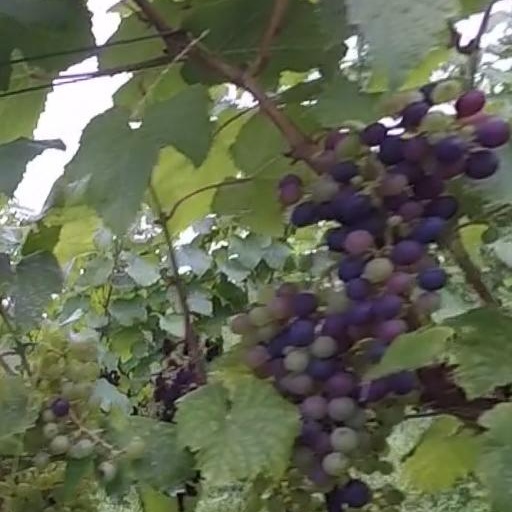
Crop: grape